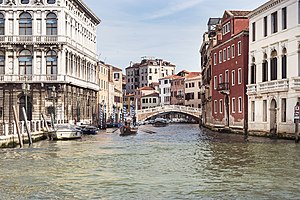
Cannaregio
Cannaregio-kanalen, hovedkernen i Cannaregio, set fra Canal Grande.
Cannaregio er den nordligste af de seks historiske sestieri i Venedig. Det er det næststørste landområde målt på areal og den største målt på befolkningstal med 13.169 personer i 2007.